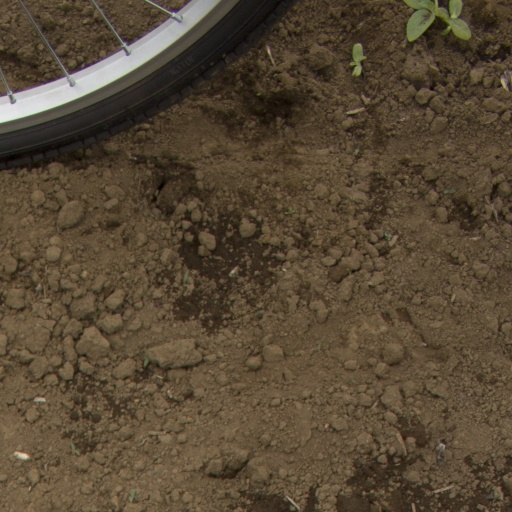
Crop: Jerusalem artichoke